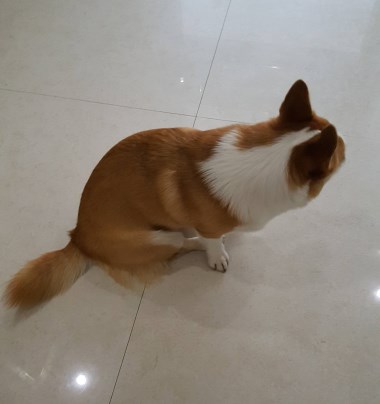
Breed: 2909-n000116-Cardigan